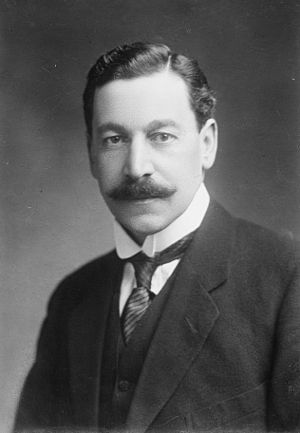
Herbert Samuel
Herbert Louis Samuel, 1. viscount Samuel var en britisk liberal politiker og diplomat.